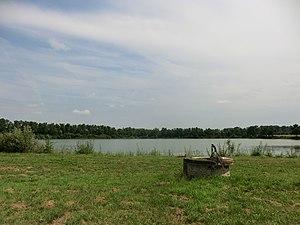
Étang de la Maison-forte de Villon.
Villeneuve est une commune française située dans le département de l'Ain en région Auvergne-Rhône-Alpes. Elle fait partie de la région naturelle et historique de la Dombes. Son territoire s'agrandit au XIXᵉ siècle des anciennes communes d'Agnereins et de Chanteins. Villeneuve est notamment connue pour avoir été le lieu de l’exécution du poète et résistant René Leynaud en 1944.
La Maison forte de Villon est une ancienne maison forte du XIVᵉ siècle, centre de la seigneurie de Villion qui se dresse sur la commune de Villeneuve dans le département de l'Ain en région Auvergne-Rhône-Alpes.